Lisa Marie Varon

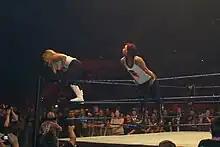
Victoria alongside Natalya during an "SmackDown" house show in 2008

Victoria was given a push on November 27, after she won a number one contender's battle royal. Varon gained notoriety from the match when it was reported that her kick to Candice Michelle's face had resulted in a legitimate broken nose that required surgery. Following the victory, the angle had her carry a checklist to the ring which contained the names of other Divas. Each week, she checked a name off the list after defeating them in matches. She also defeated WWE Women's Champion Mickie James in a non-title match. Victoria lost the championship match against James at New Year's Revolution, and a rematch on January 15, 2007.